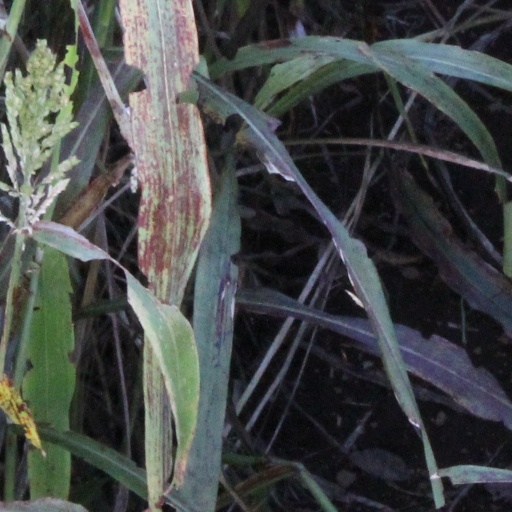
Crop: sorghum